Bernard Claverie

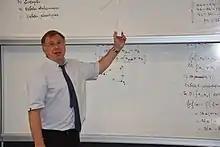

Bernard Claverie (born October 7, 1955) is a French cognitive scientist. He was full professor (Exceptional Class) at the Polytechnical Institute of Bordeaux and since September 2024 he is professor emeritus. In 2003 he founded the Institut de Cognitique and directed it for six years. In 2009 he founded the Ecole Nationale Supérieure de Cognitique , a French national engineering school and research center in applied cognitive sciences and cognitive technology.